Ralph D. Cornell

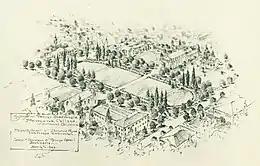
Cornell's 1922 study for the design of Marston Quadrangle at his alma mater, Pomona College

In 1919, he established a practice as a landscape architect in Los Angeles, California. He designed Torrey Pines State Natural Reserve in La Jolla with Theodore Payne. He also designed the Hillside Memorial Park Cemetery, the grounds of the Civic Center and the La Brea Tar Pits in Los Angeles, the Beverly Gardens Park in Beverly Hills, and the Glen Haven Memorial Park in Sylmar. He also restored the grounds of the Los Cerritos Ranch House in Long Beach.